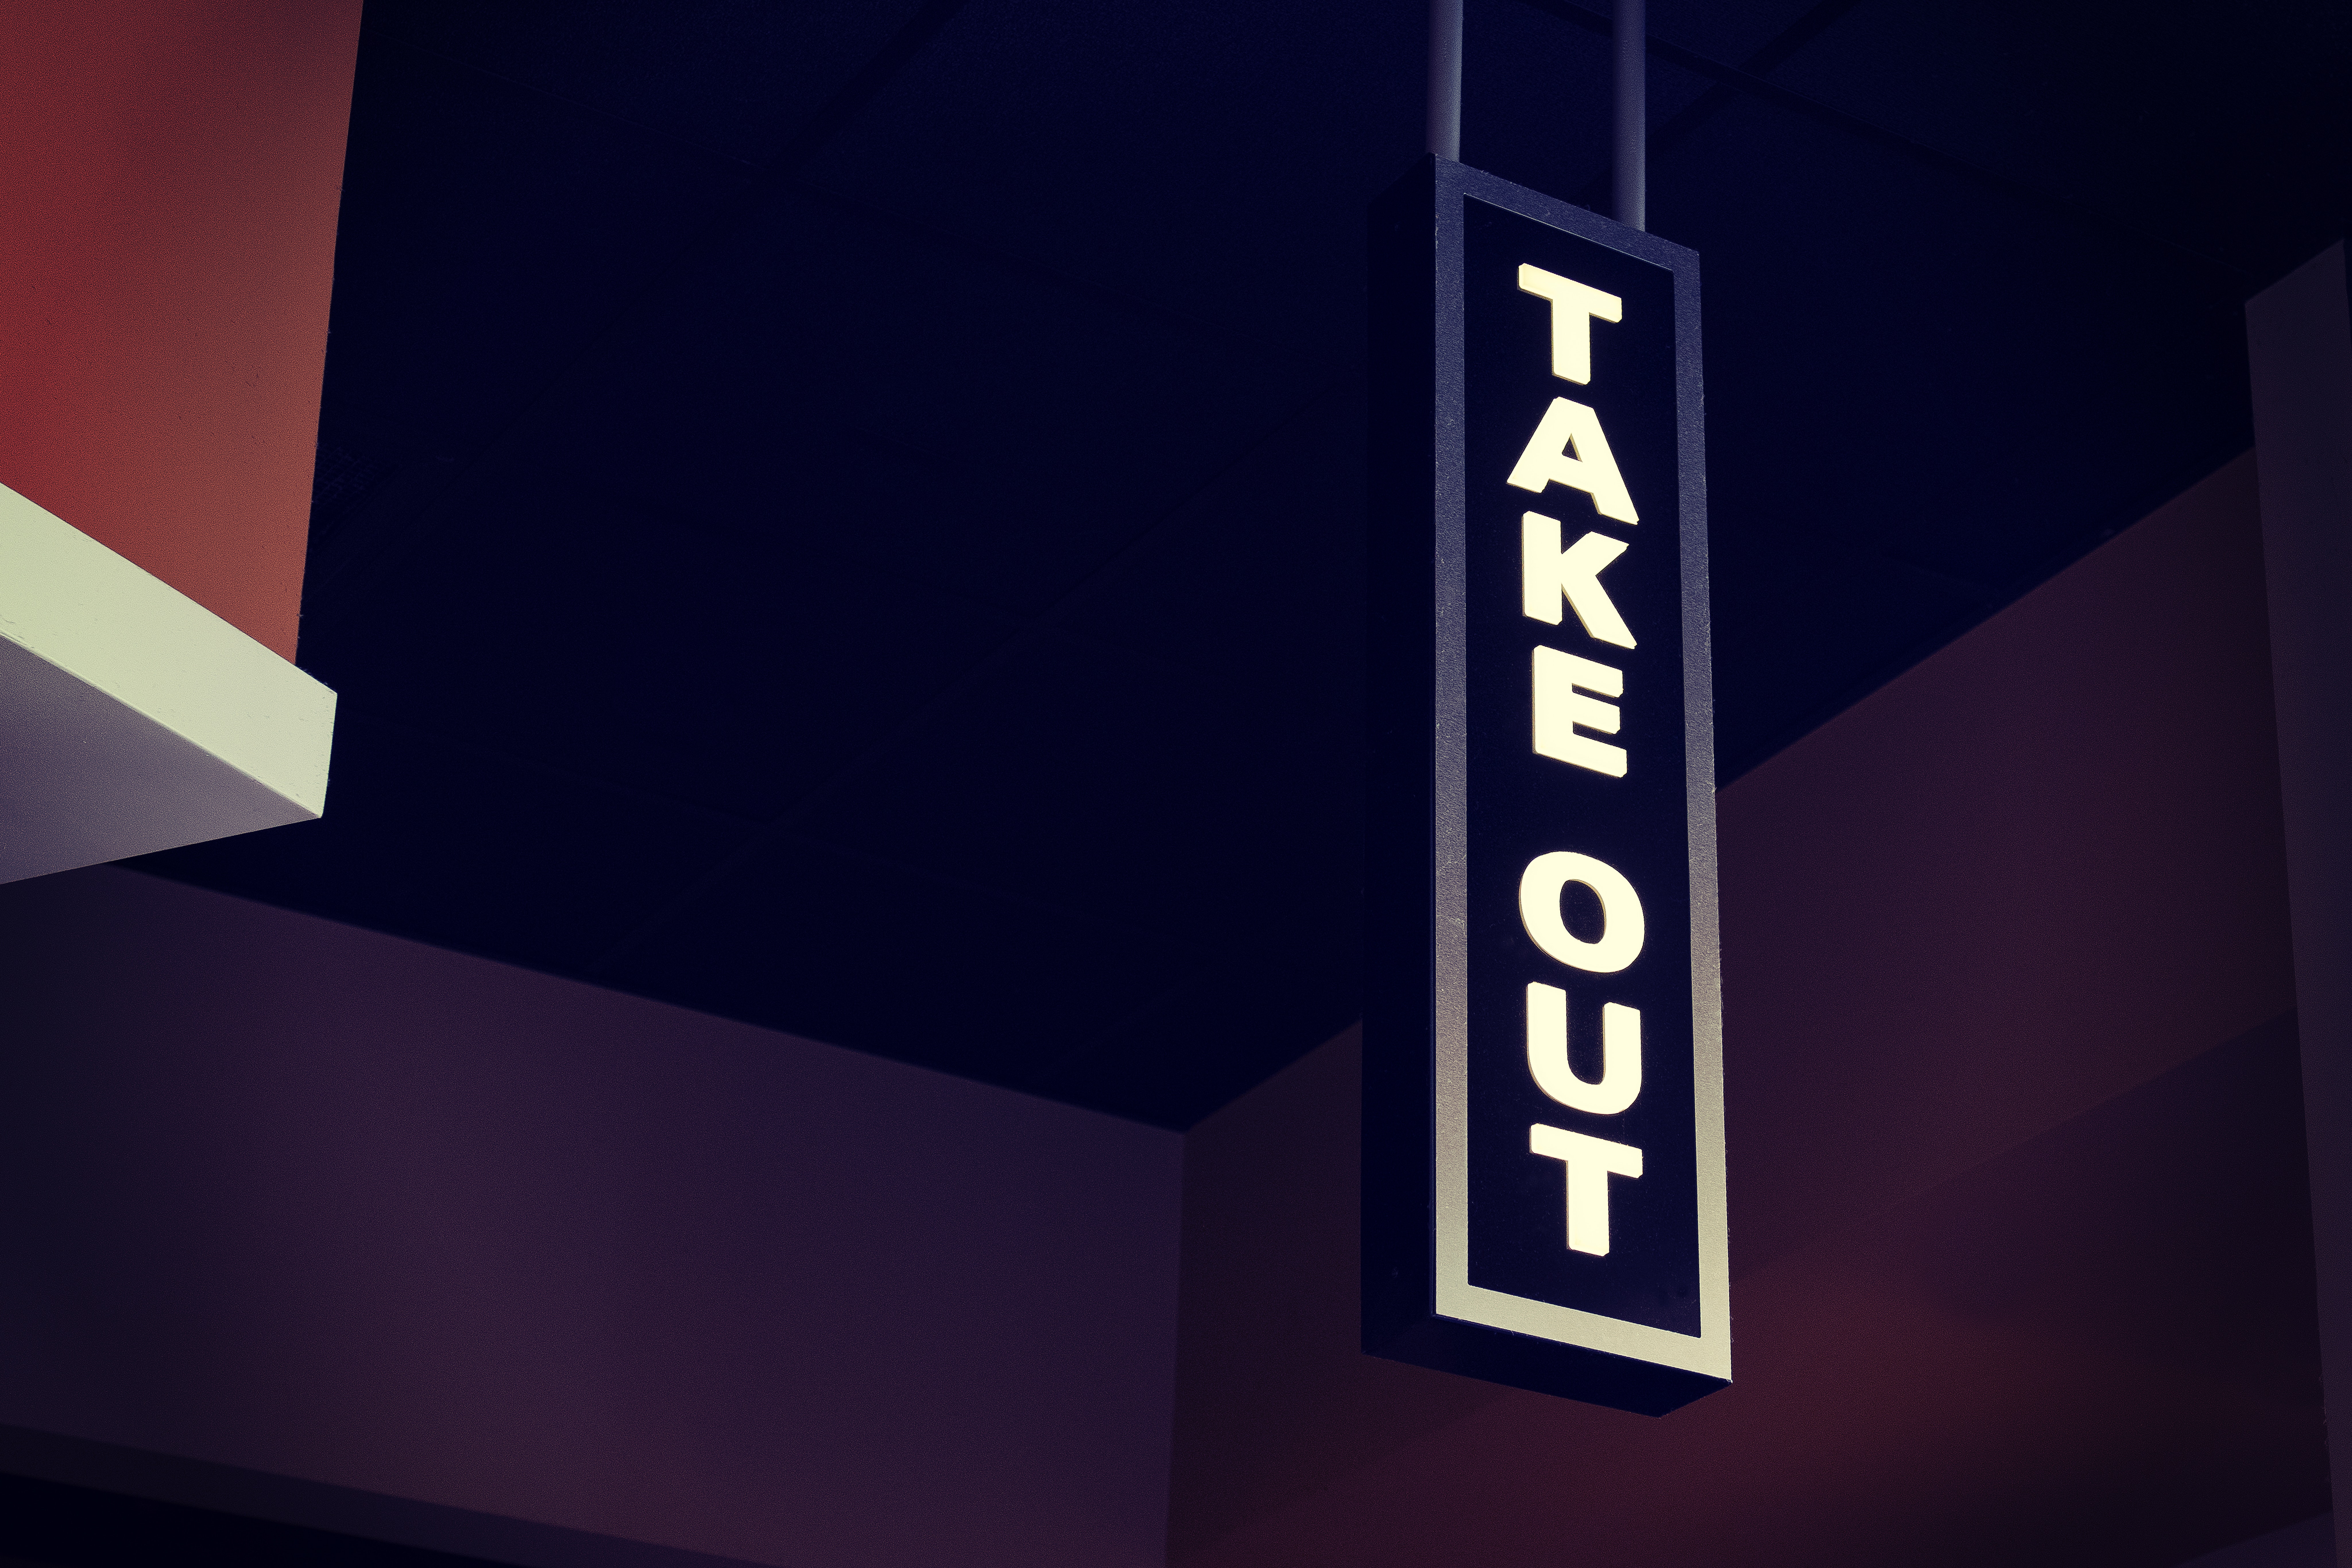
text, font, architecture, brand, logo, number, graphic design, graphics